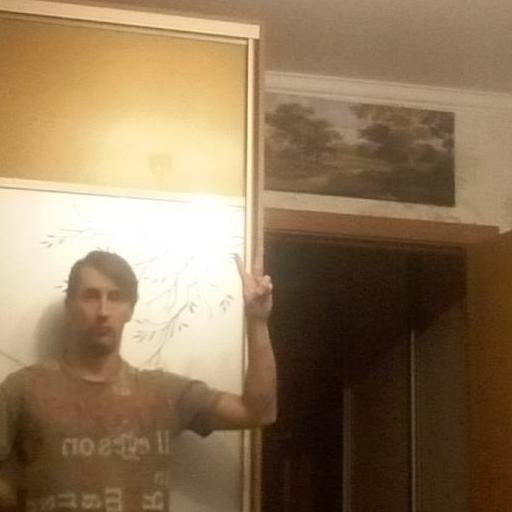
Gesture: peace